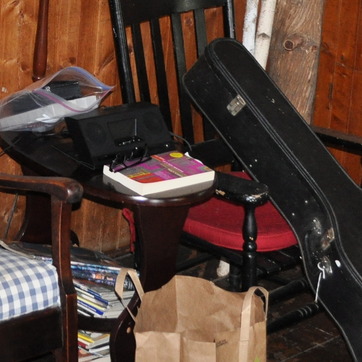
Material: paper